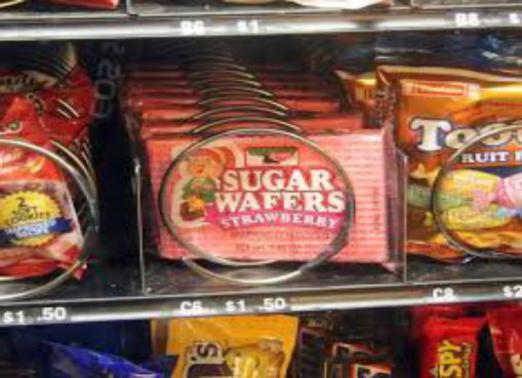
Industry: Food